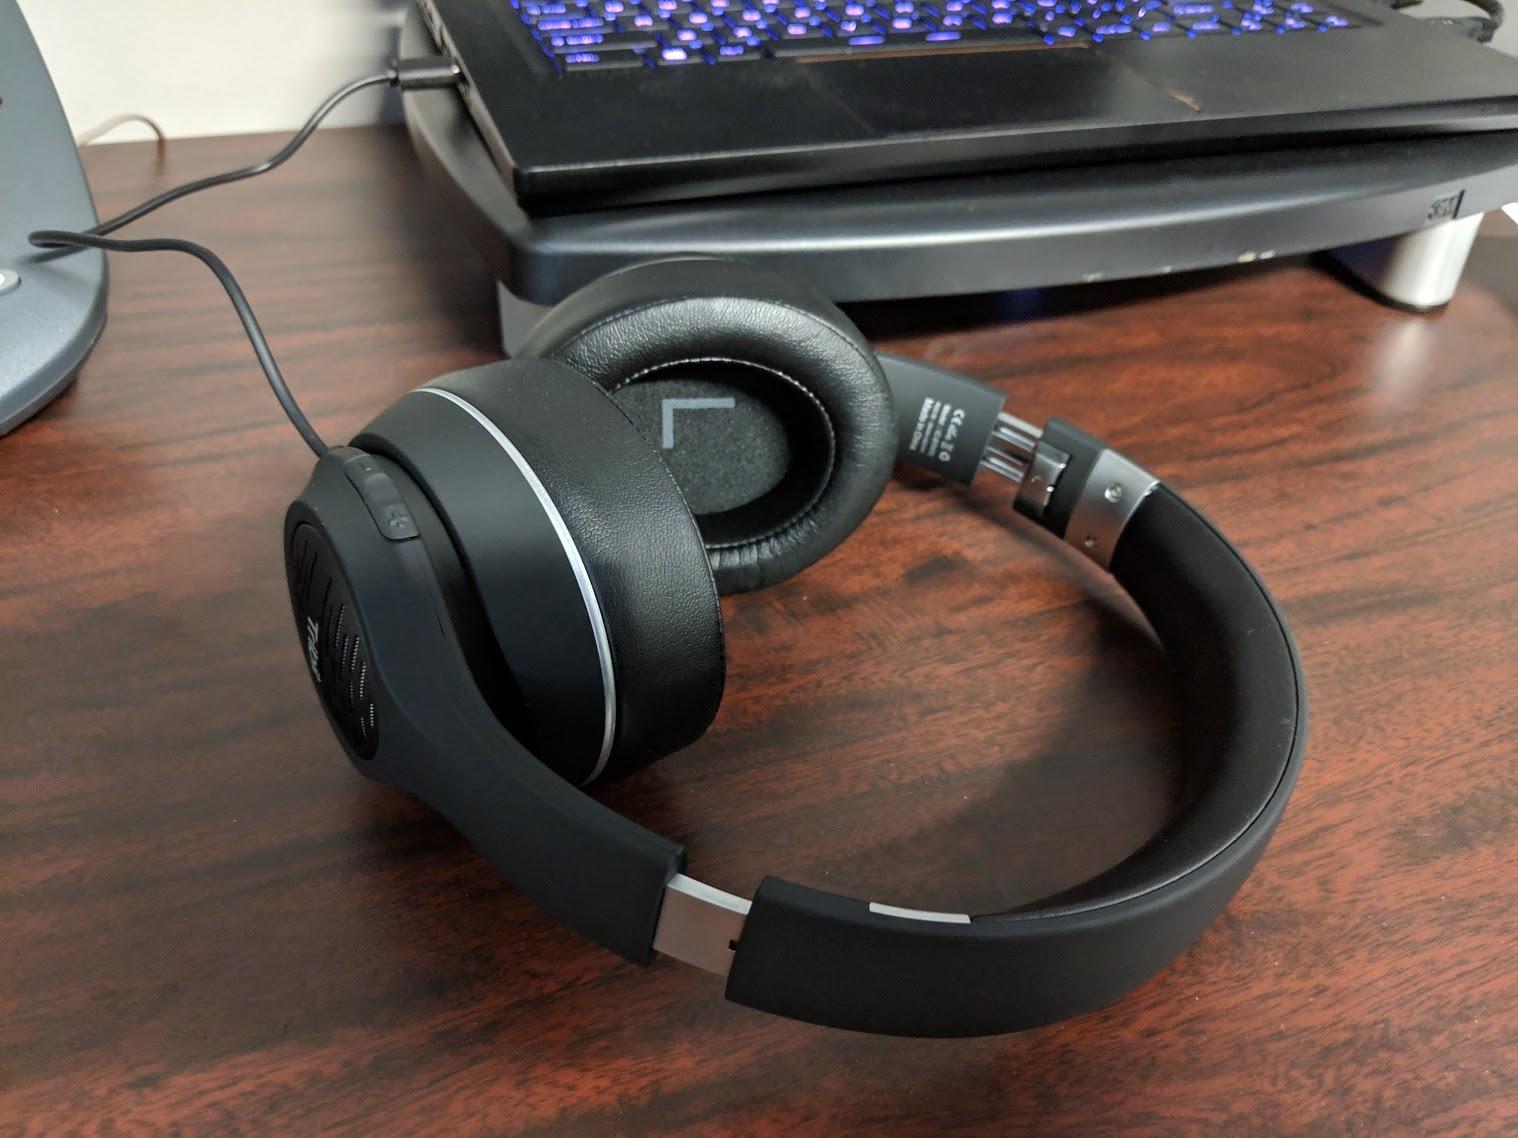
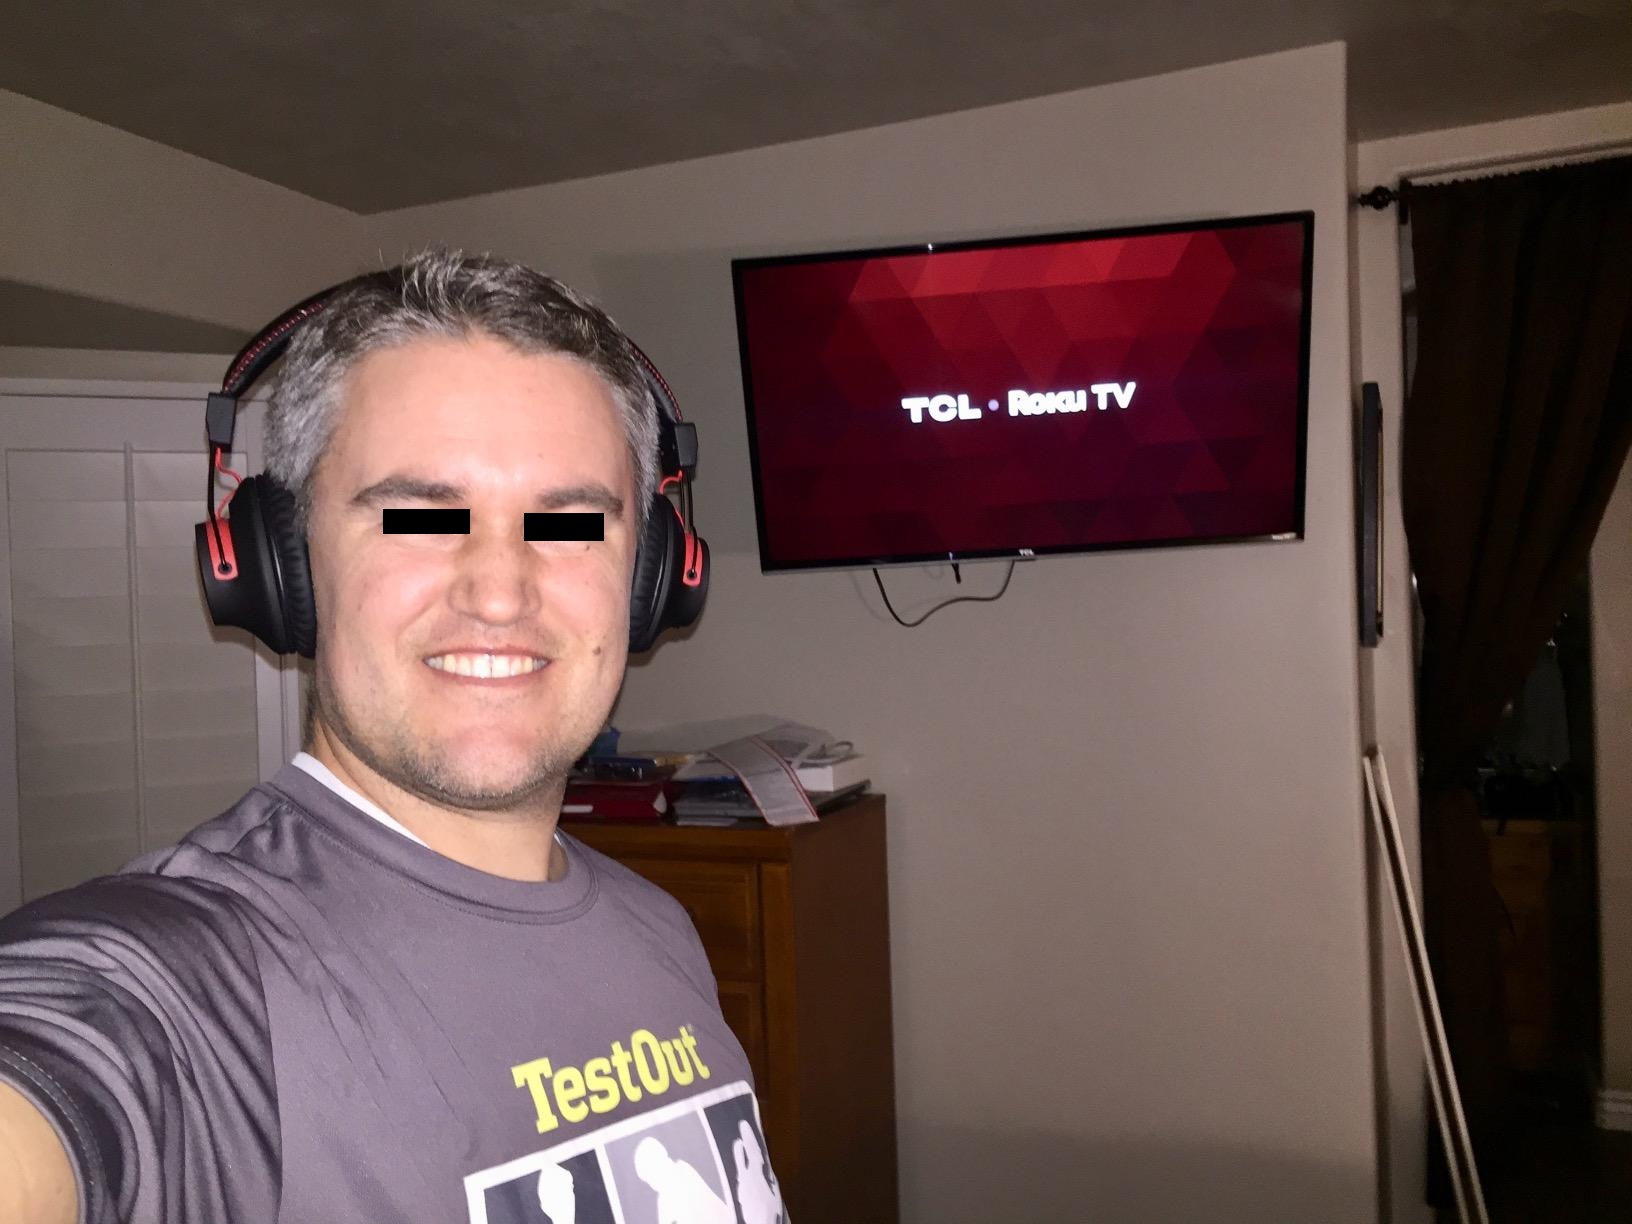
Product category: headphones
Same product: no